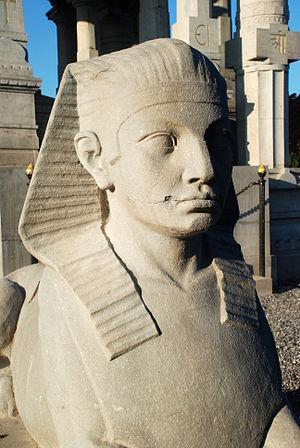
Belgique - Brabant wallon - Court-Saint-Étienne - Mausolée Goblet d'Alviella
Le mausolée Goblet d'Alviella est un monument funéraire de style éclectique situé dans le cimetière de Court-Saint-Étienne, commune belge située en Brabant wallon.
Le cimetière de Court-Saint-Étienne est un cimetière communal situé sur le territoire de la commune belge de Court-Saint-Étienne en Brabant wallon.